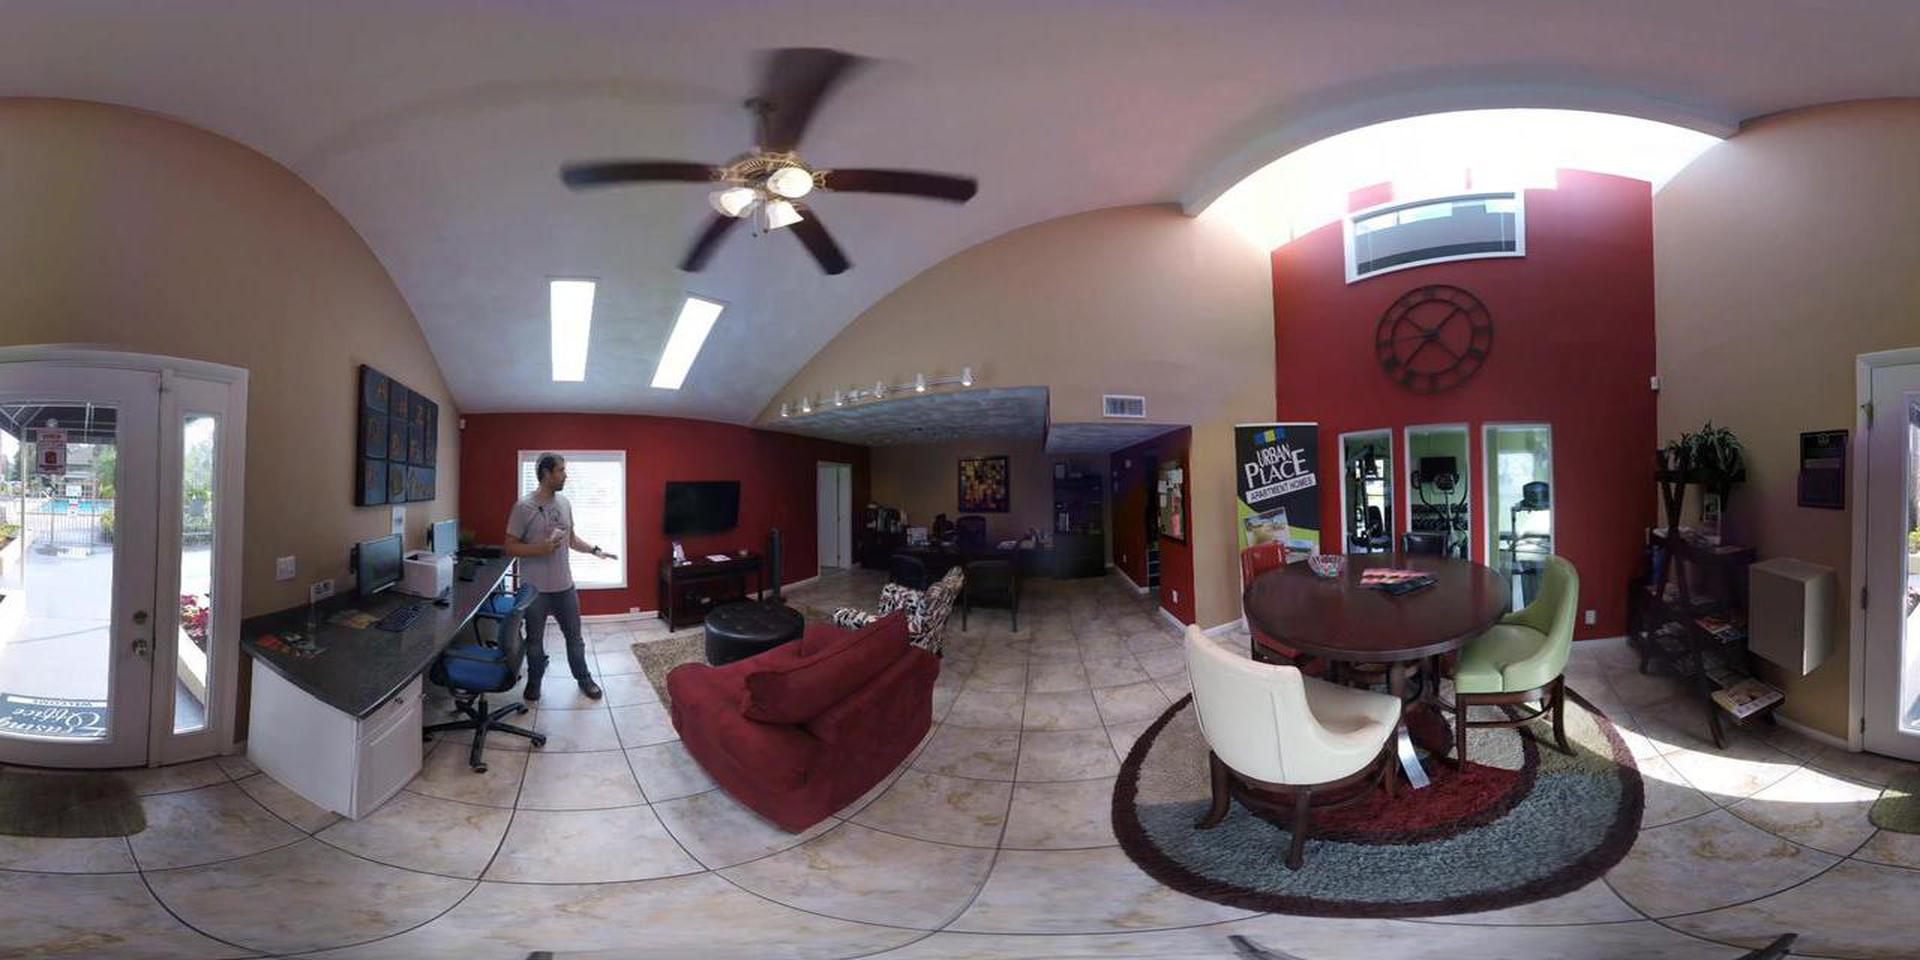
Referred object: the black flat-screen TV on the stand

Referred object: the green chair opposite the white chair at the round table